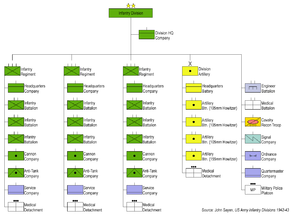
Une division triangulaire est le nom donné à la façon dont les divisions militaires sont organisées. Dans une organisation triangulaire, le corps principal de la division est composé de trois éléments de manœuvre régimentaire. Ces régiments peuvent être contrôlés par un quartier général de brigade ou directement subordonnés au commandant de division. En revanche, dans une division carrée, il y a généralement deux brigades de deux régiments. D'autres structures sont possibles, comme une division pentomique, où le commandant de division contrôle cinq éléments de manœuvre, qui a été utilisé dans l'armée des États-Unis à la fin des années 1950, les régiments étant remplacés par des groupements tactiques interarmes.